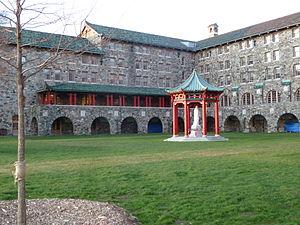
Maryknoll ou Mary Knoll est le nom de trois organisations missionnaires de l'Église catholique des États-Unis qui travaillent ensemble depuis un siècle à l'évangélisation en Extrême-Orient, en Asie du Sud-Est, en Amérique latine et en Afrique. Il s'agit, pour les prêtres et les frères, de la Société des missions étrangères catholiques d'Amérique fondée en 1911 par James Anthony Walsh et Thomas Frederick Price, des Sœurs de Maryknoll de Saint-Dominique, fondées en 1912 pour les religieuses, et, pour les laïcs, des missionnaires laïcs de Maryknoll.